Renault 18

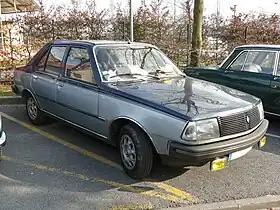
1984 R18 "American 2" special edition (France)

The Renault 18 is a large family car produced by French manufacturer Renault between 1978 and 1989, with South American production continuing until 1994. It formed the basis for the closely related Renault Fuego Coupé, with which it shared its floorpan and drivetrain, but with the Fuego initially using the negative offset type front suspension from the larger Renault 20/30, which became standardized across the 18 range from the 1983 model year onwards.